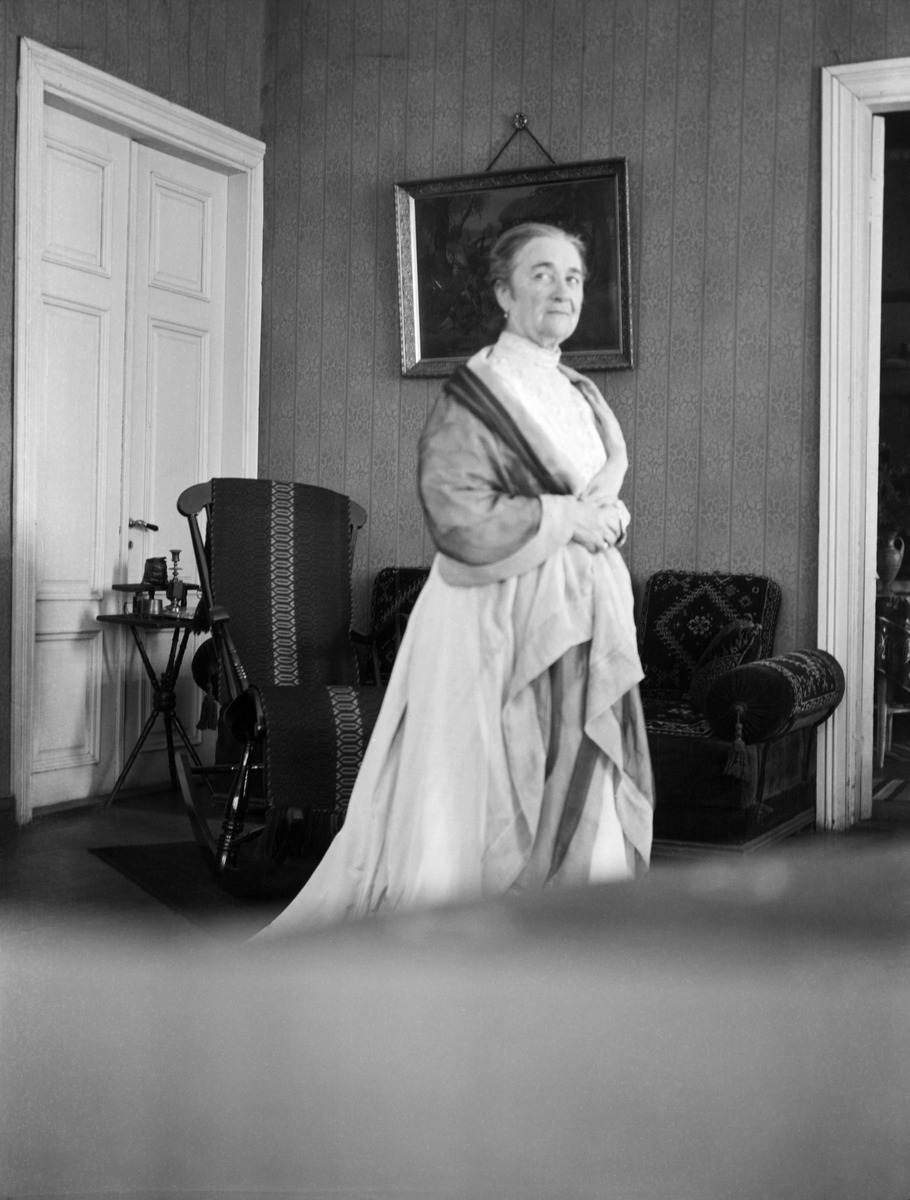
Hanna Silventoinen kotonaan
sisällön kuvaus: Hanna Silventoinen kotonaan. mustavalkoinen
Ajankohta: kuvausaika 1900 -luku alku
Aiheet: Silventoinen, Hanna, henkilöt, naiset, taulut, naisten puvut, kodit, olohuoneet, sisustus